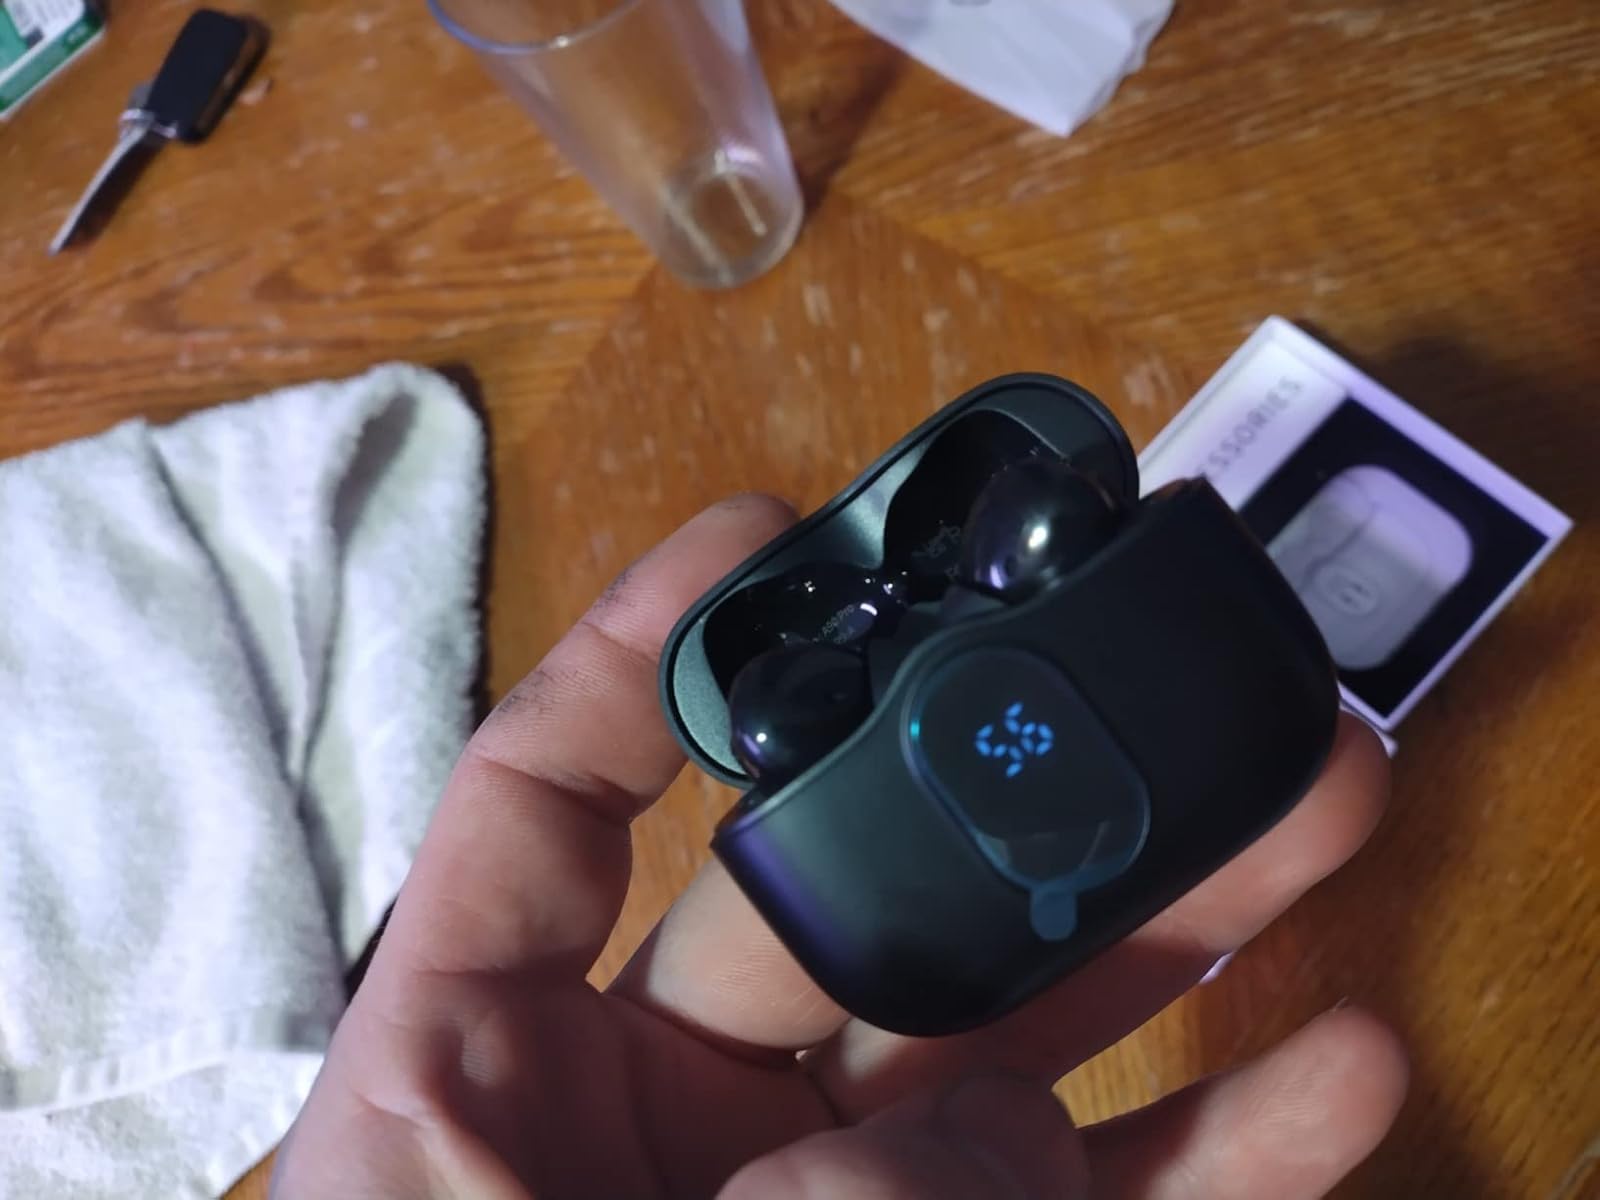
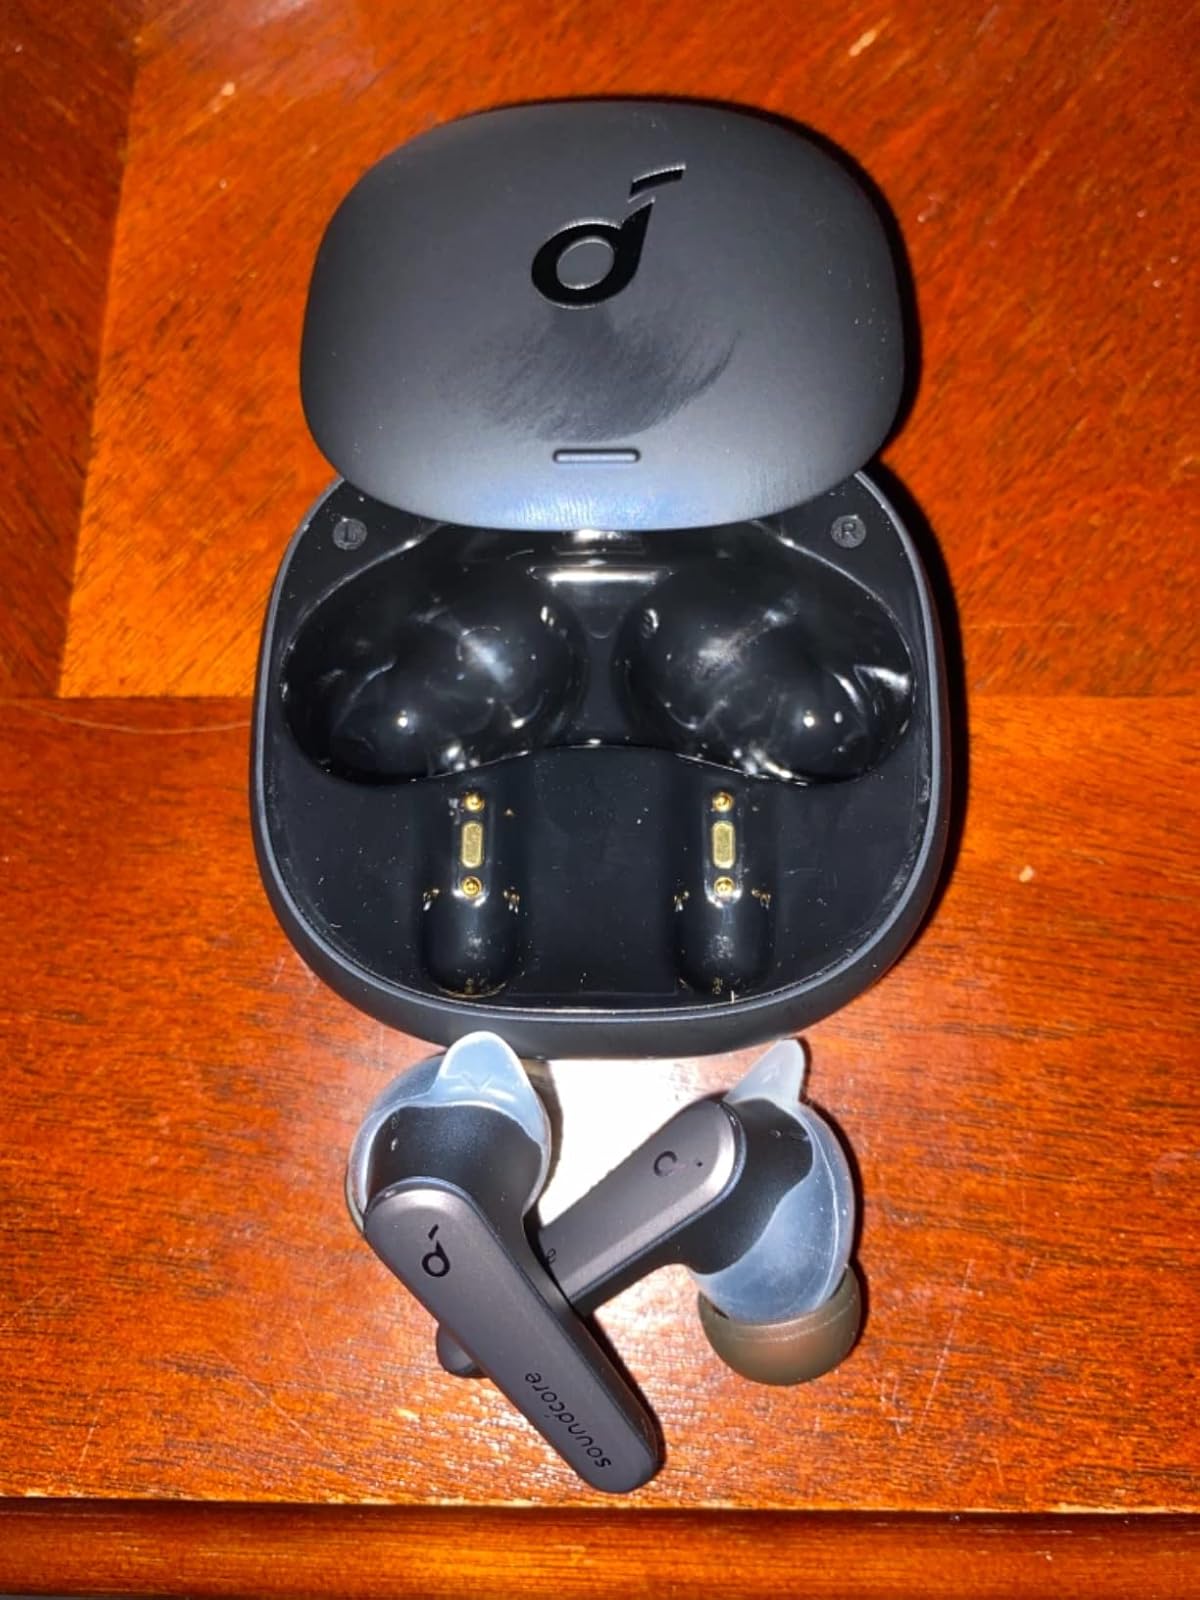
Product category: earbuds
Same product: no